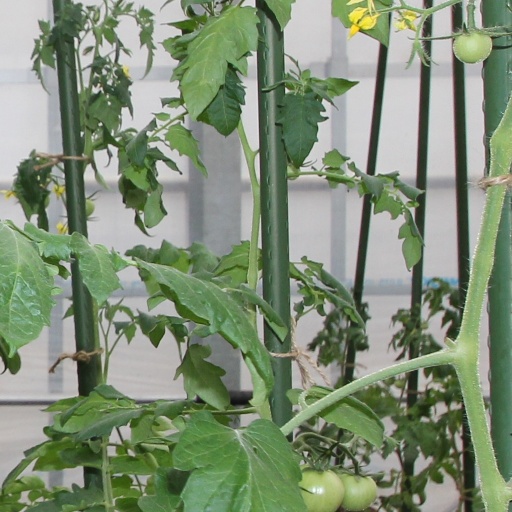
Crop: tomato